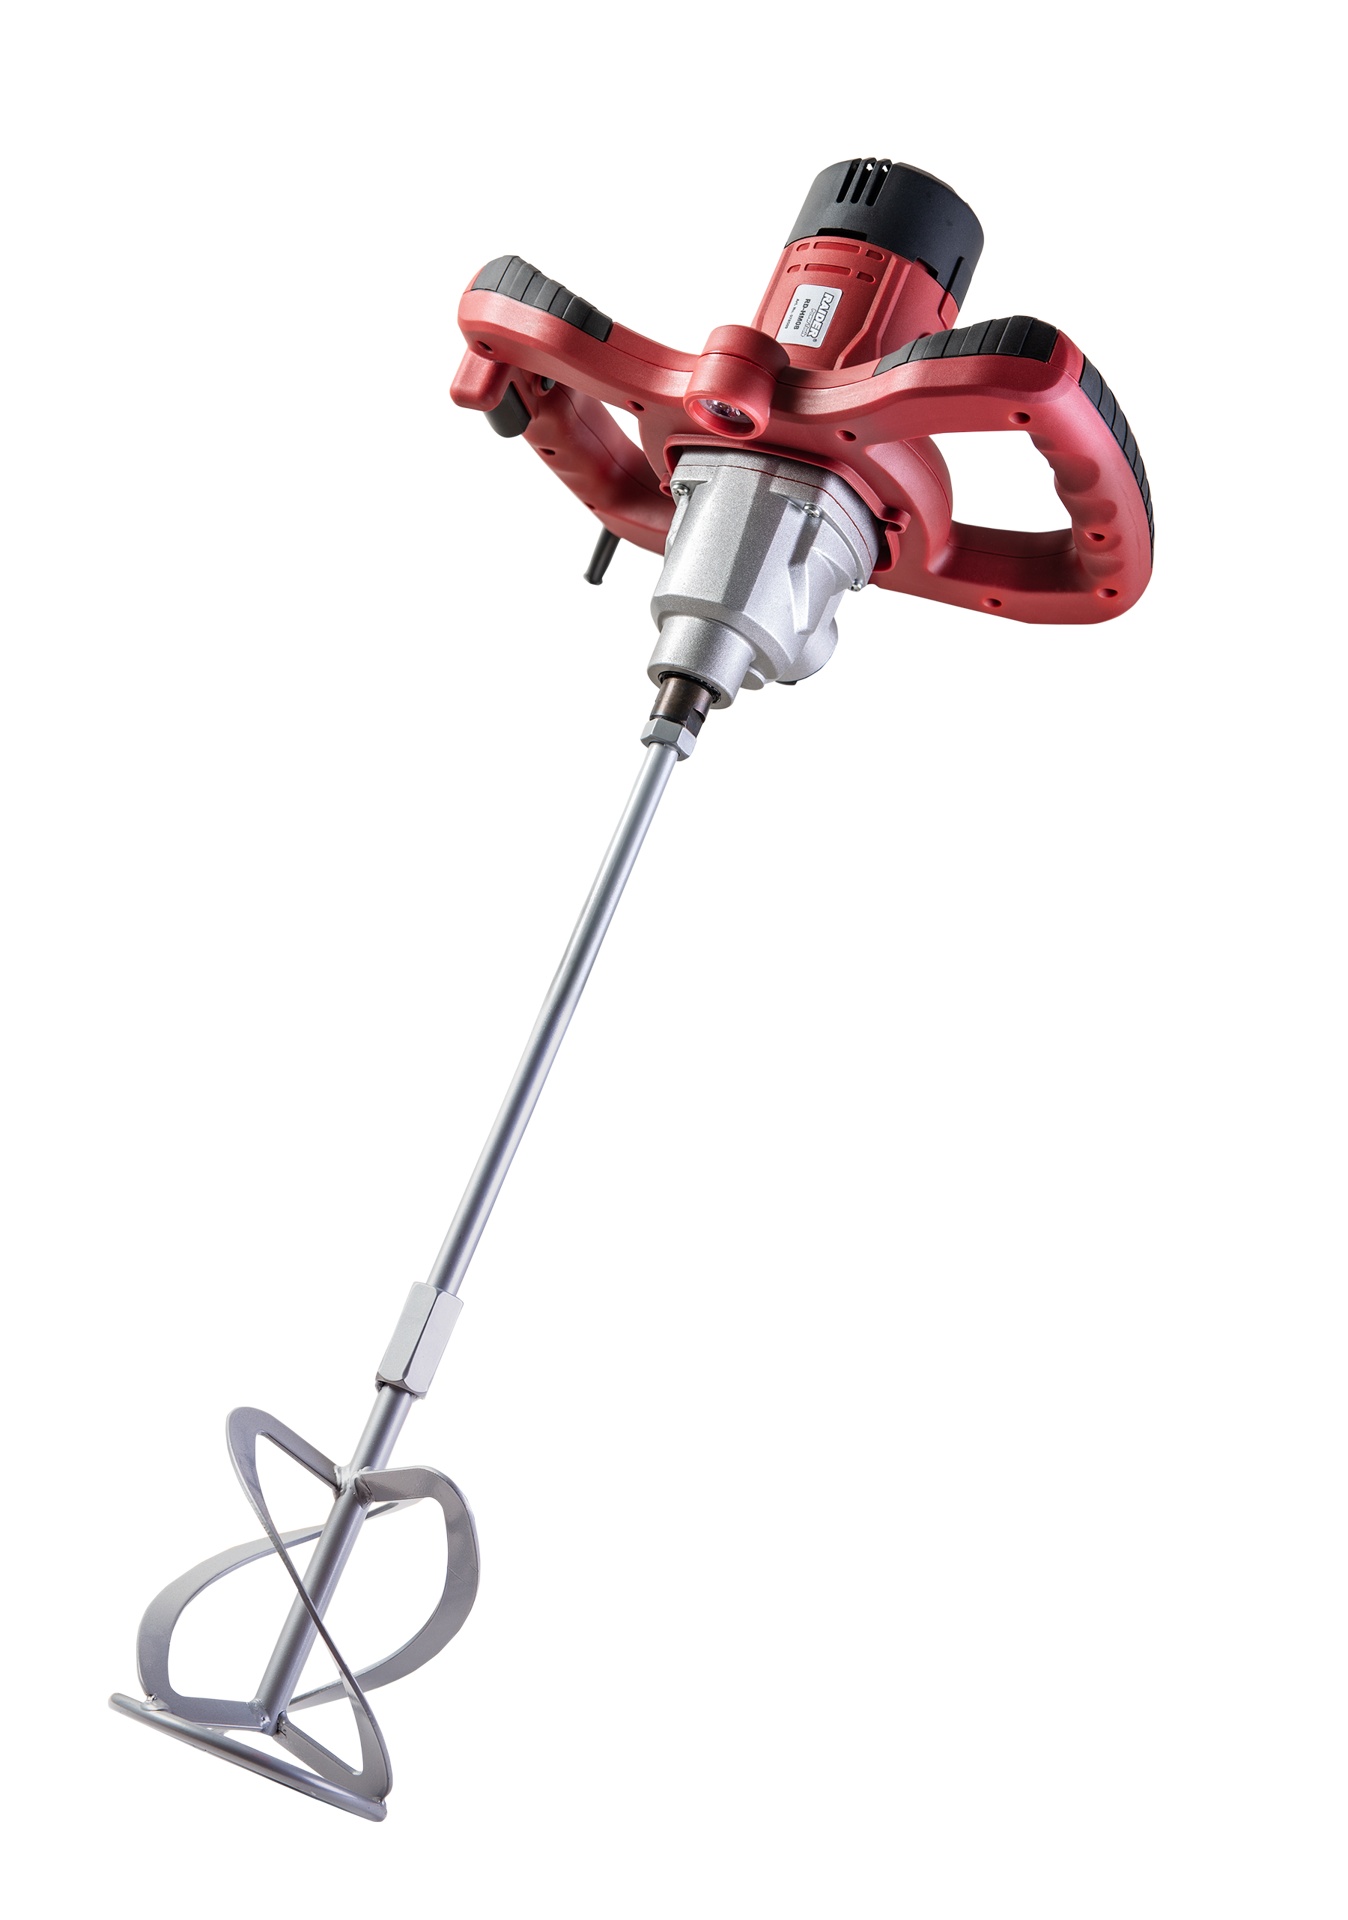
Amestecator 1400W 2 viteze 200-700min-1 55Nm lampa LED RD-HM08, Raider, 078509
Brand: Raider
• Control viteza • Lumina LED Curent / Frecventa: 230 V c.a. / 50 Hz Putere: 1400 W Cutie de viteze: 2 trepte Viteza fara sarcina: 200-700 min-1 Montarea sculei / filetul clemei: M14 x 2 mm Paleta de amestecare (Ø max.): 120 mm Volumul amestecului pana la: 40 L Nivel de presiune acustica: LPA 87,6 (A), KPA = 3 dB Nivel de putere sonora: LWA 98,6 (A), KWA = 3 dB Valoarea emisiilor de vibratii: 3,187, K = 1,5 m / s2
Category: Home & Garden > Lawn & Garden > Outdoor Power Equipment > Power Sweepers